Homothety

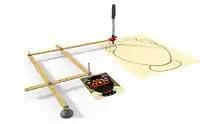
Pantograph 3d rendering

Before computers became ubiquitous, scalings of drawings were done by using a pantograph, a tool similar to a compass.